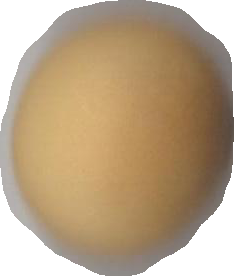
Variety: Grobogan